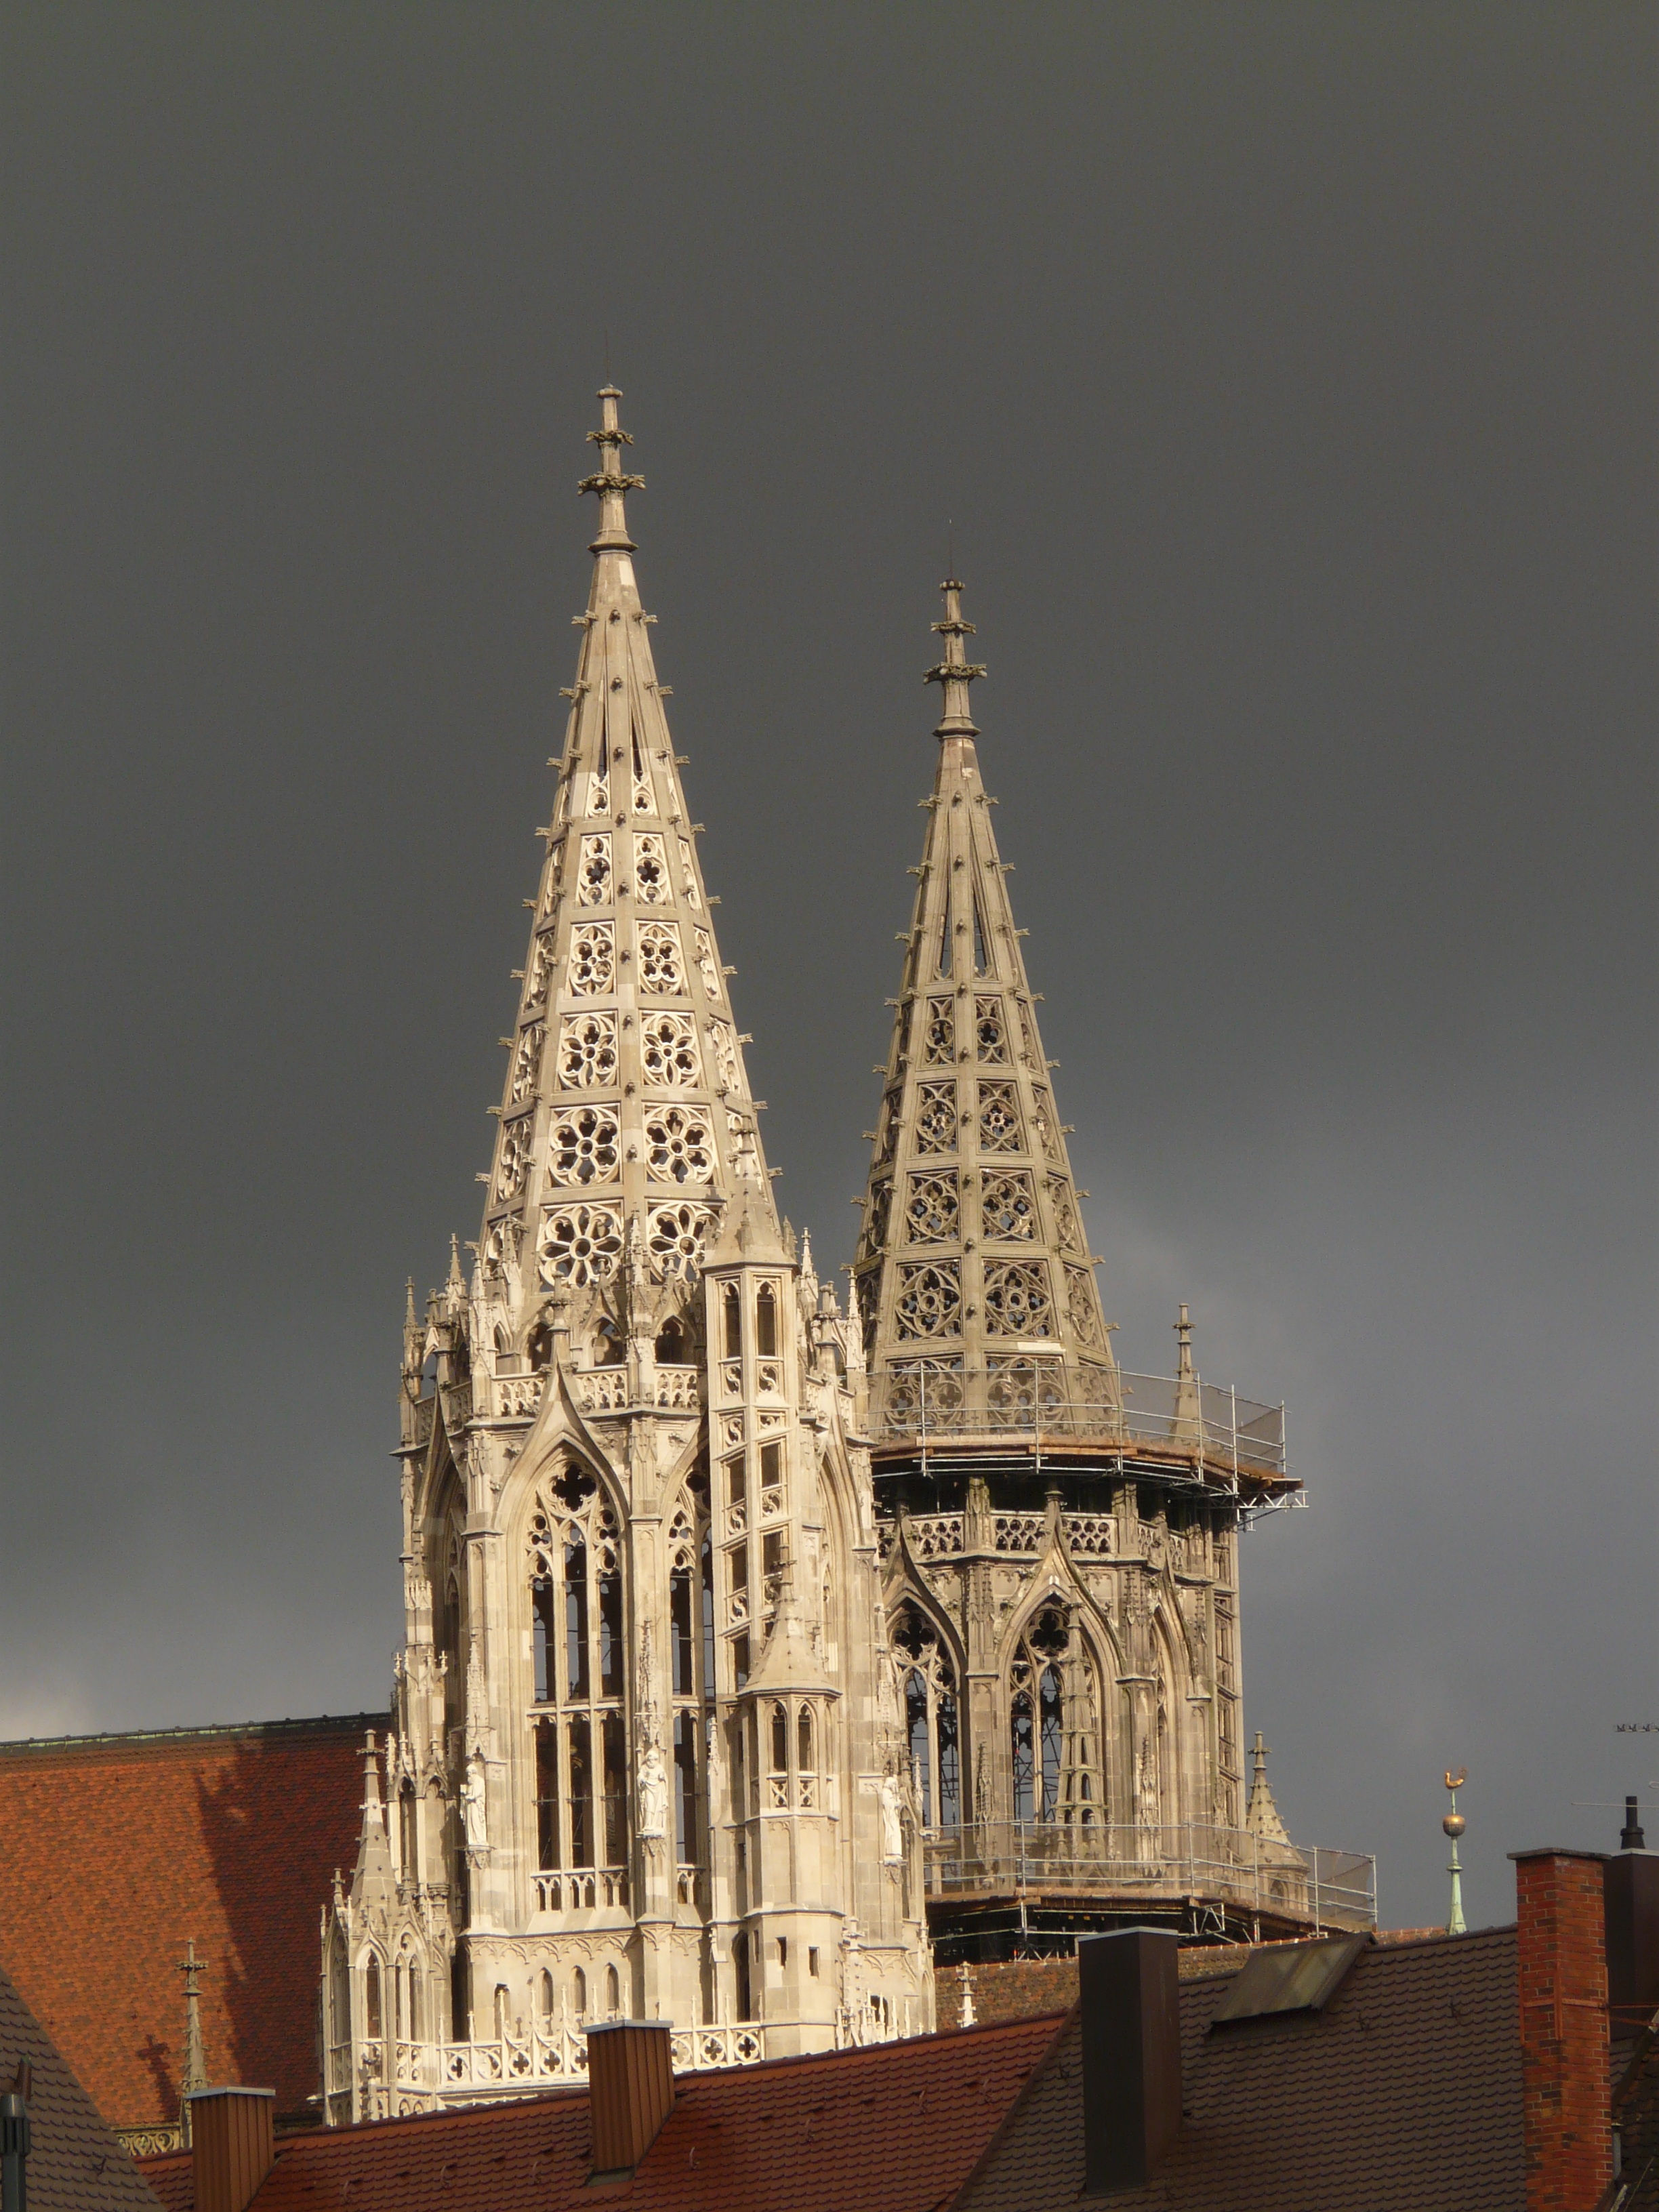
architecture, building, high, tower, storm, landmark, church, cathedral, place of worship, towers, spire, steeple, dom, ulm, forward, gothic architecture, munster, ulm cathedral, thundery